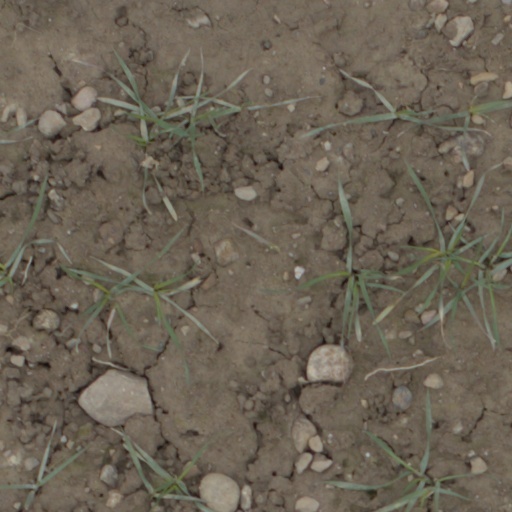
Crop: wheat